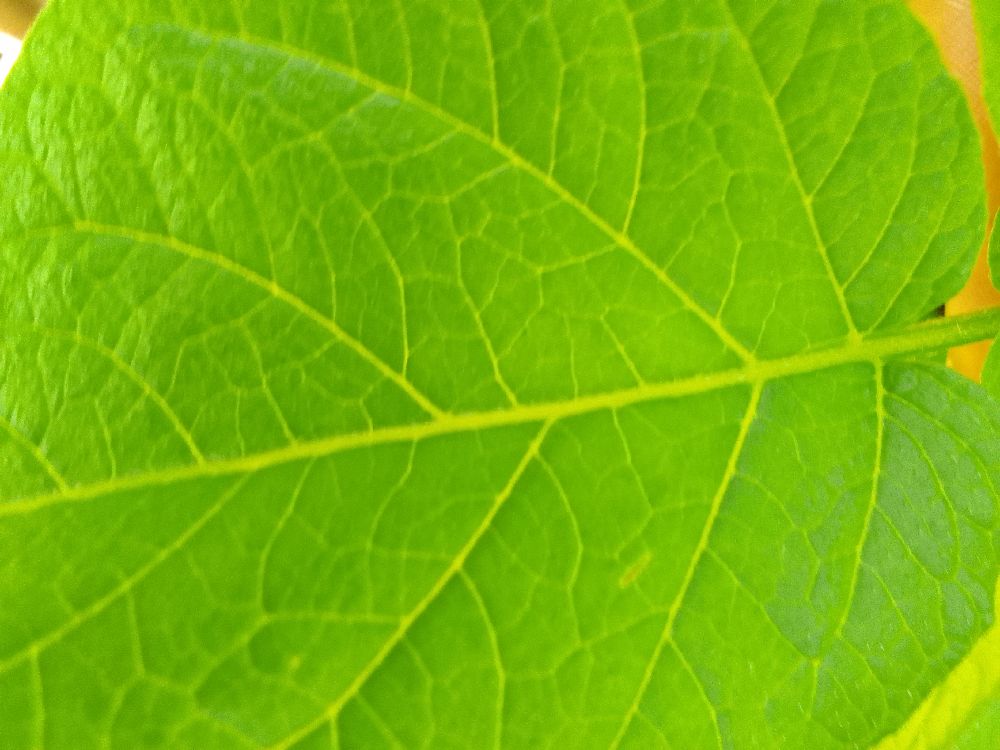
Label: Healthy